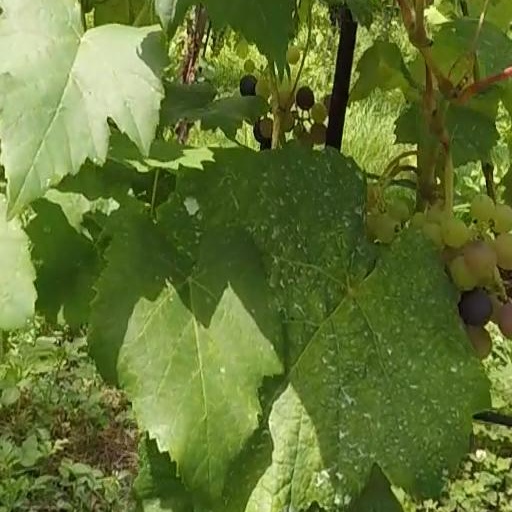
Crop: grape